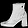
Label: Ankle boot